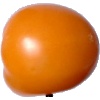
Label: yellow_tomato